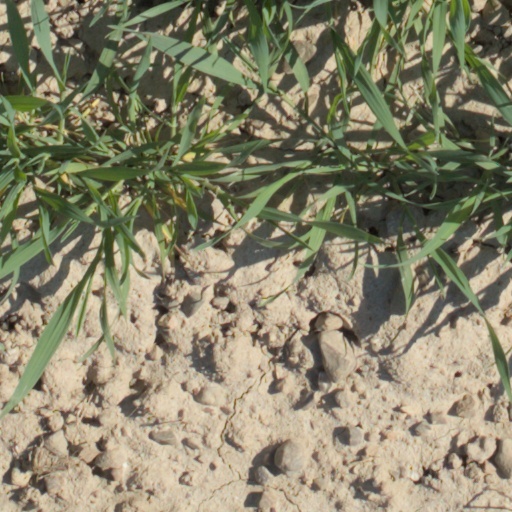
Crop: wheat